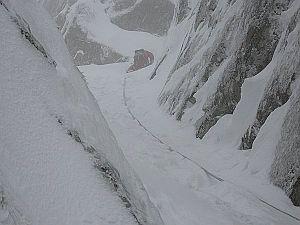
Les Spitzkoepfe sont une arête rocheuse du massif des Vosges dont la partie sommitale culmine à 1 290 mètres d'altitude.
Le mot goulotte a différentes significations :